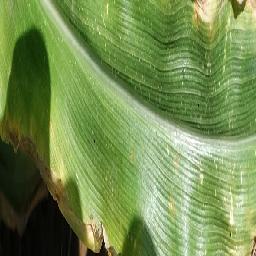
Label: Corn___healthy